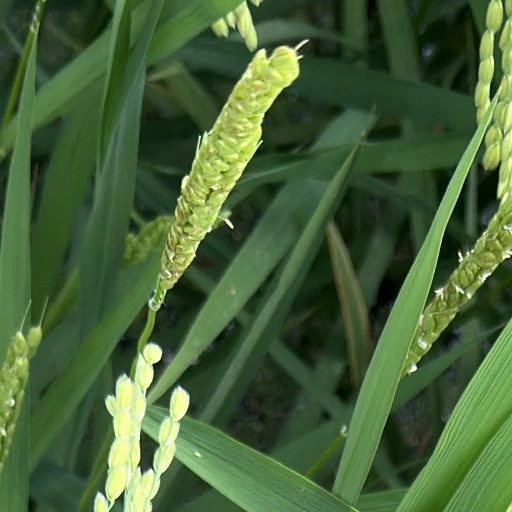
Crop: rice